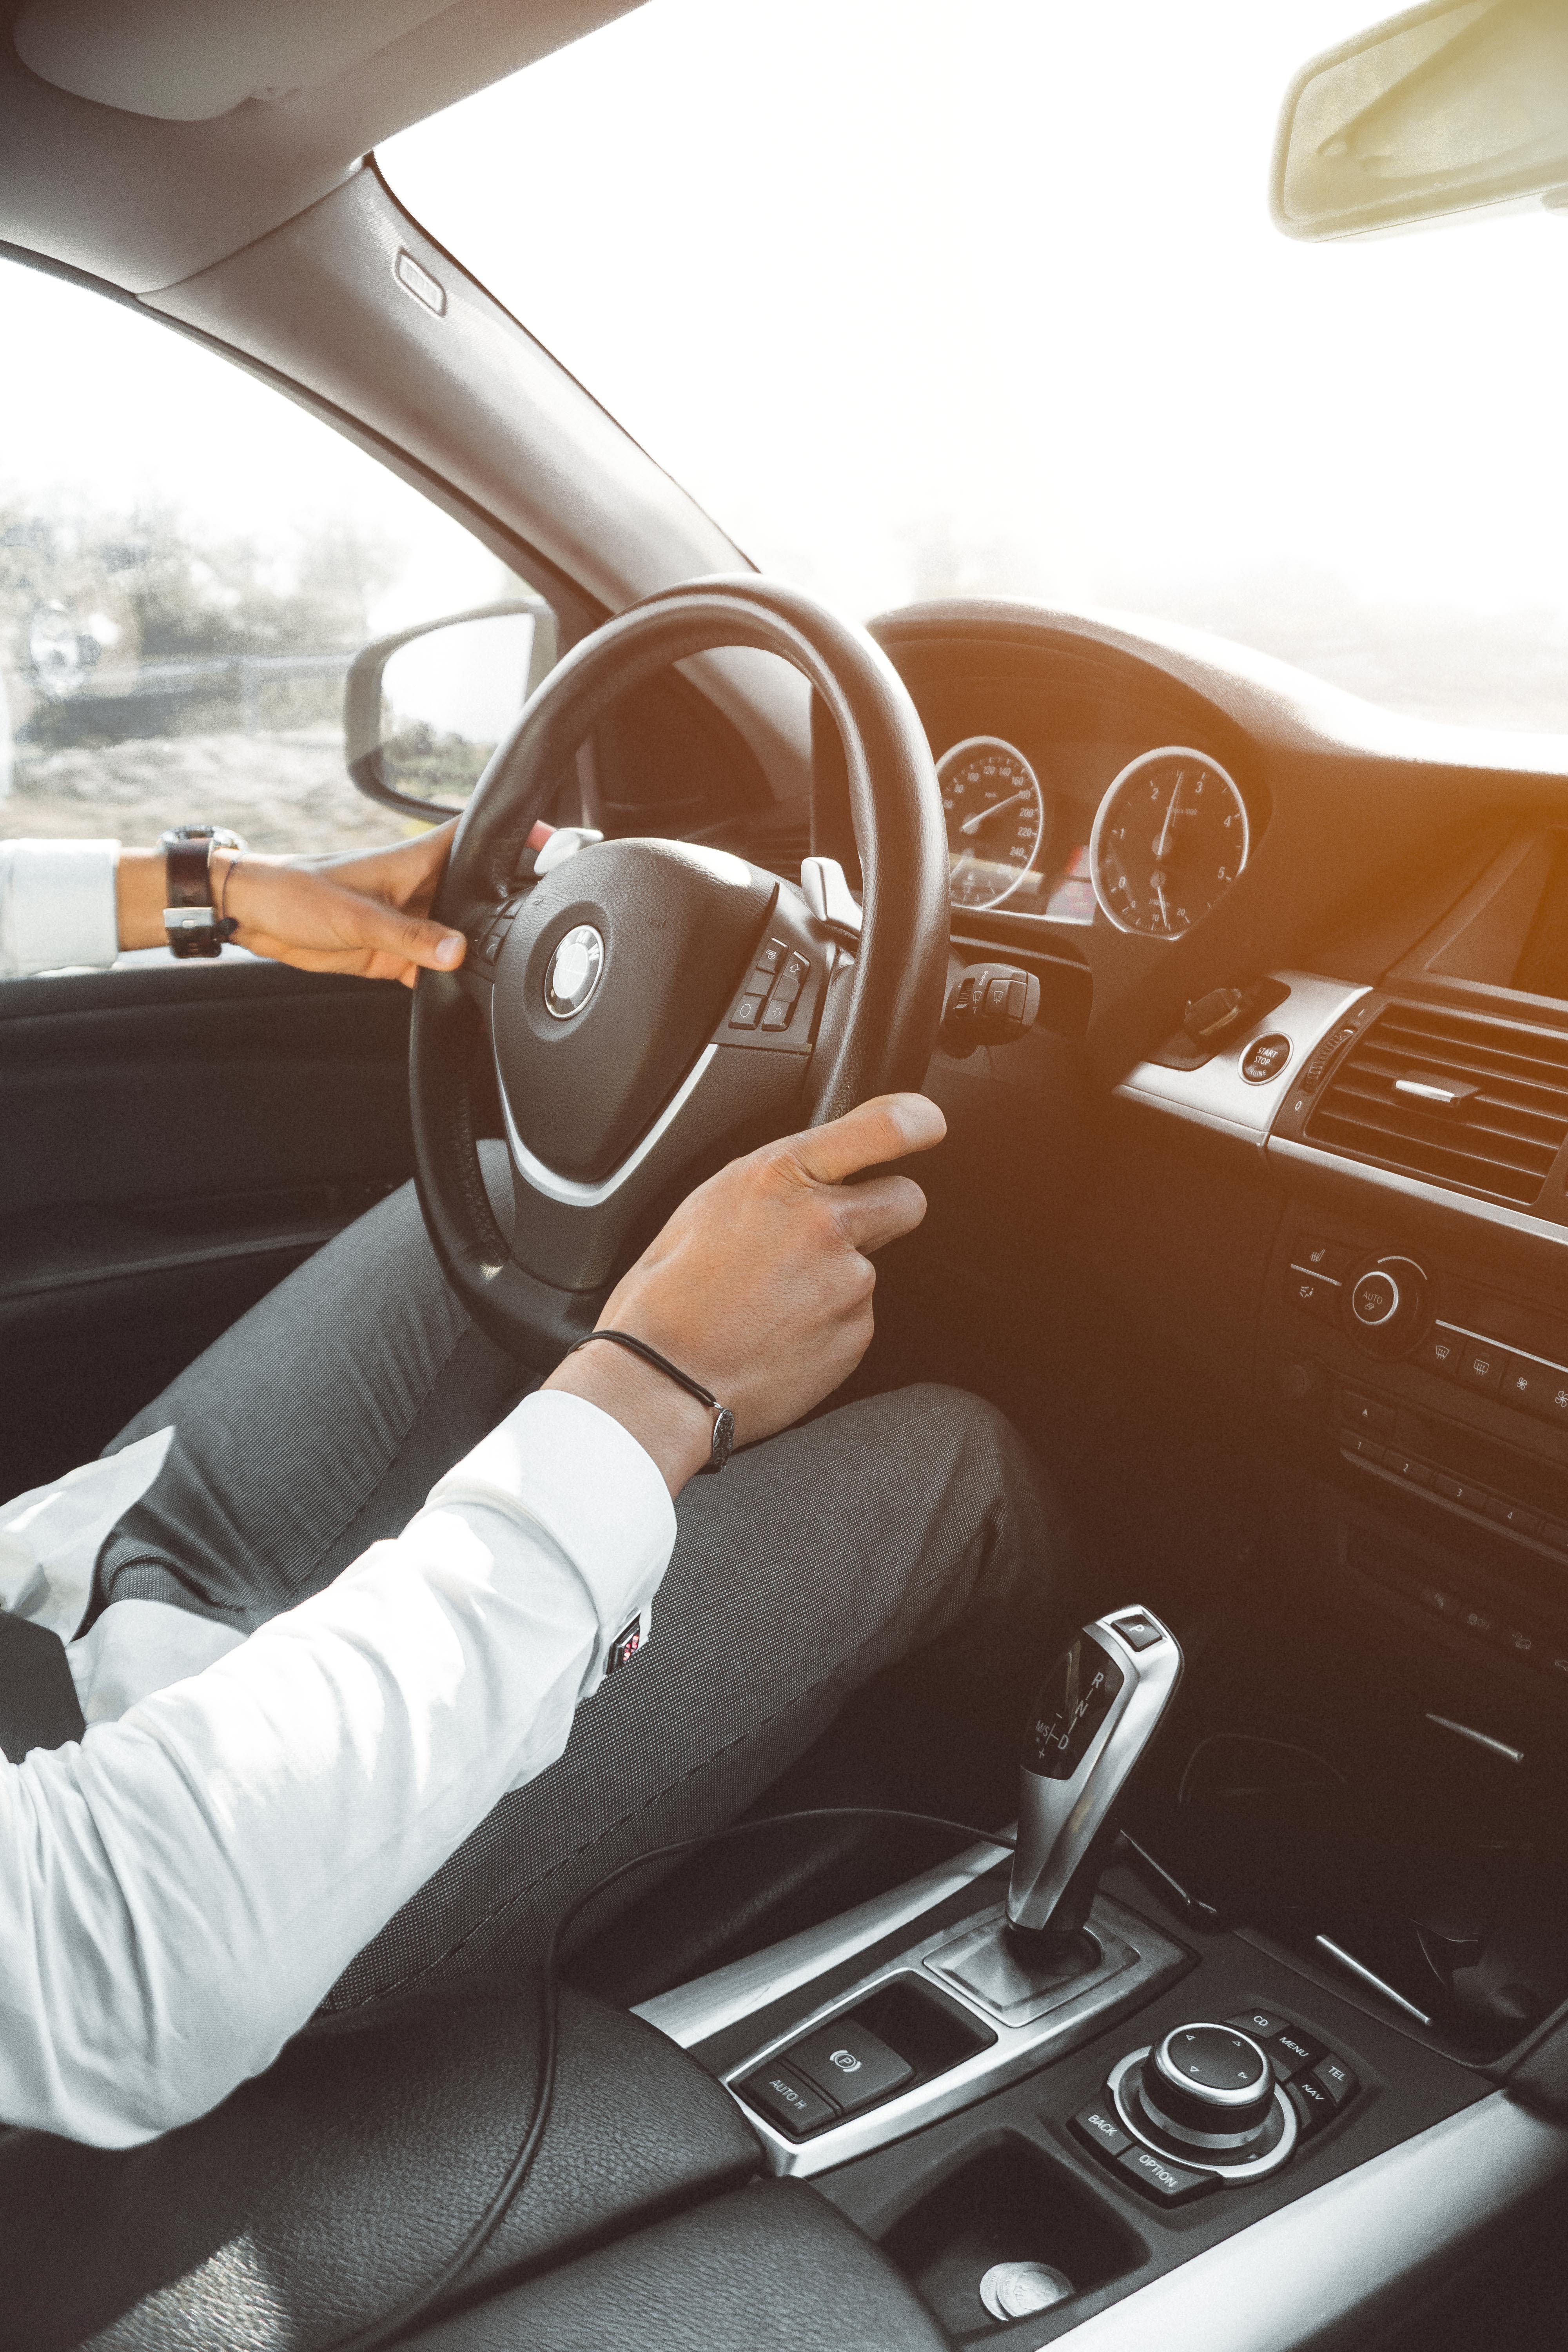
car, steering part, automotive design, vehicle door, vehicle, steering wheel, personal luxury car, motor vehicle, family car, material, gear shift, driving, glass, luxury vehicle, window, car seat cover